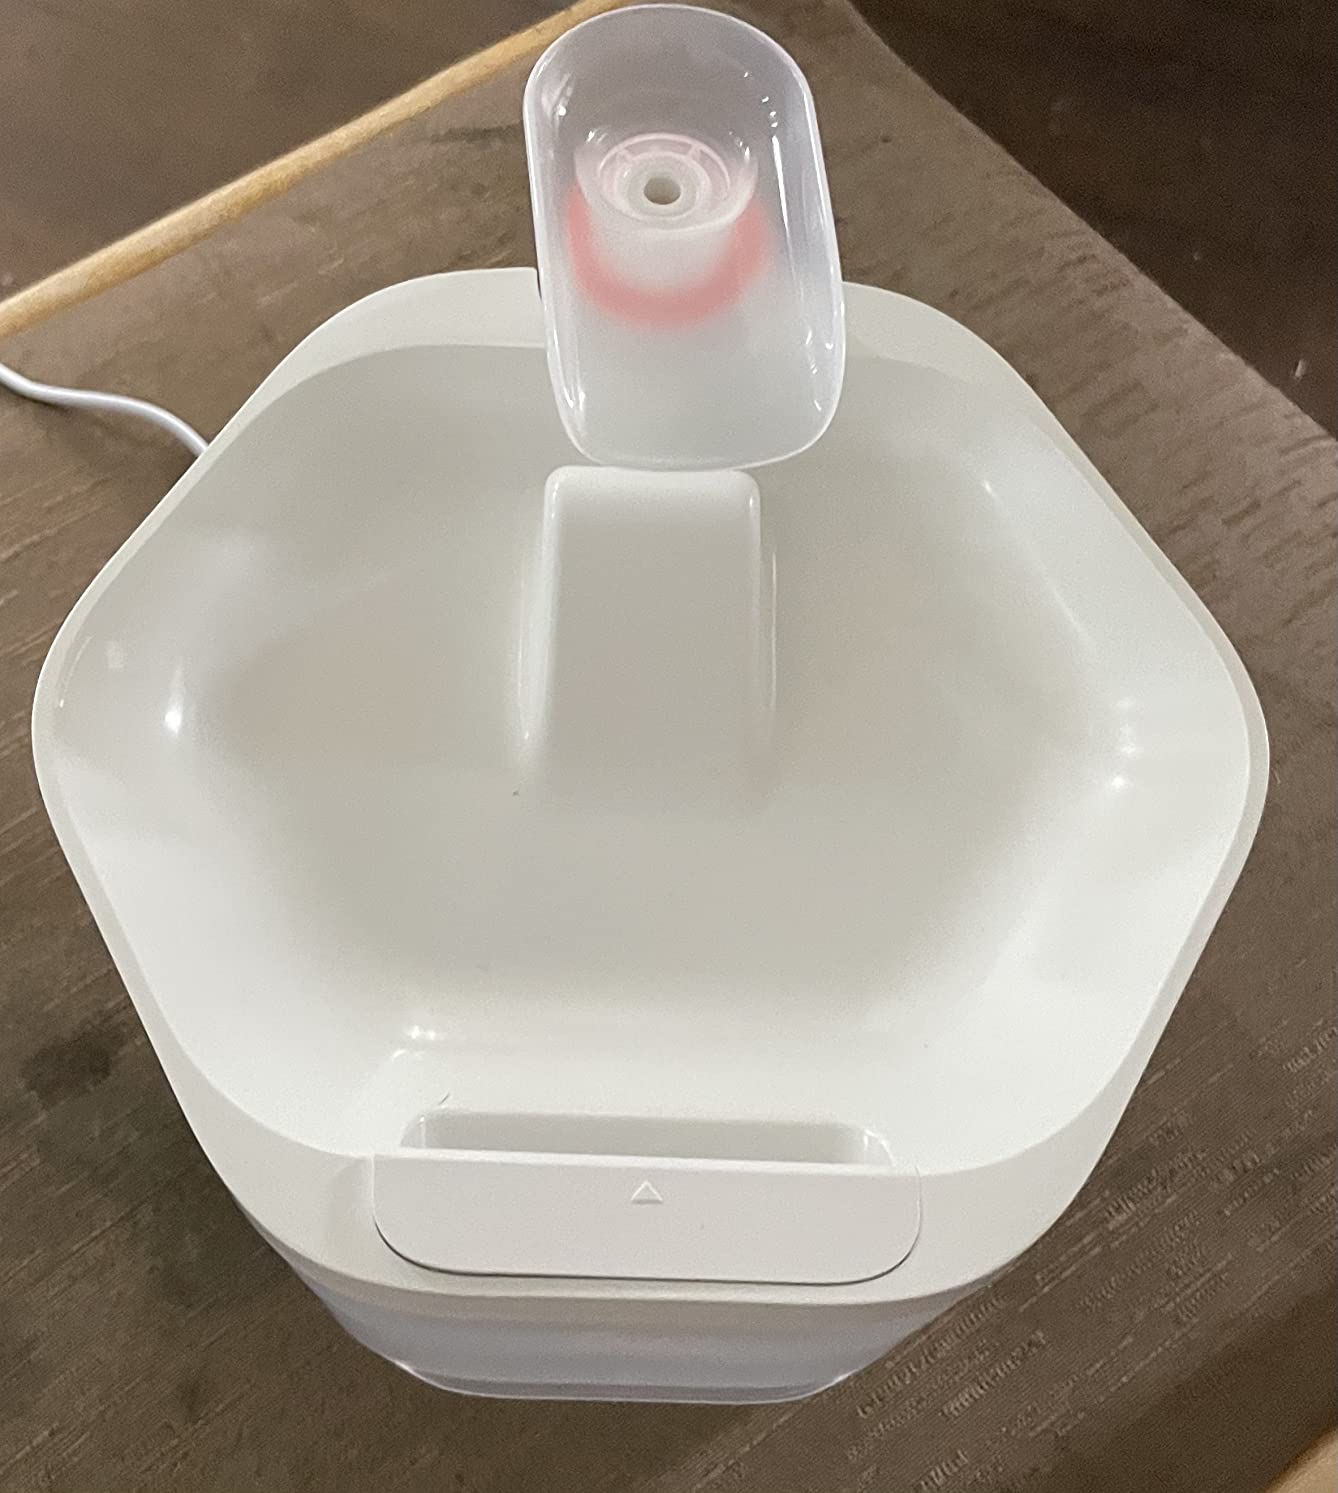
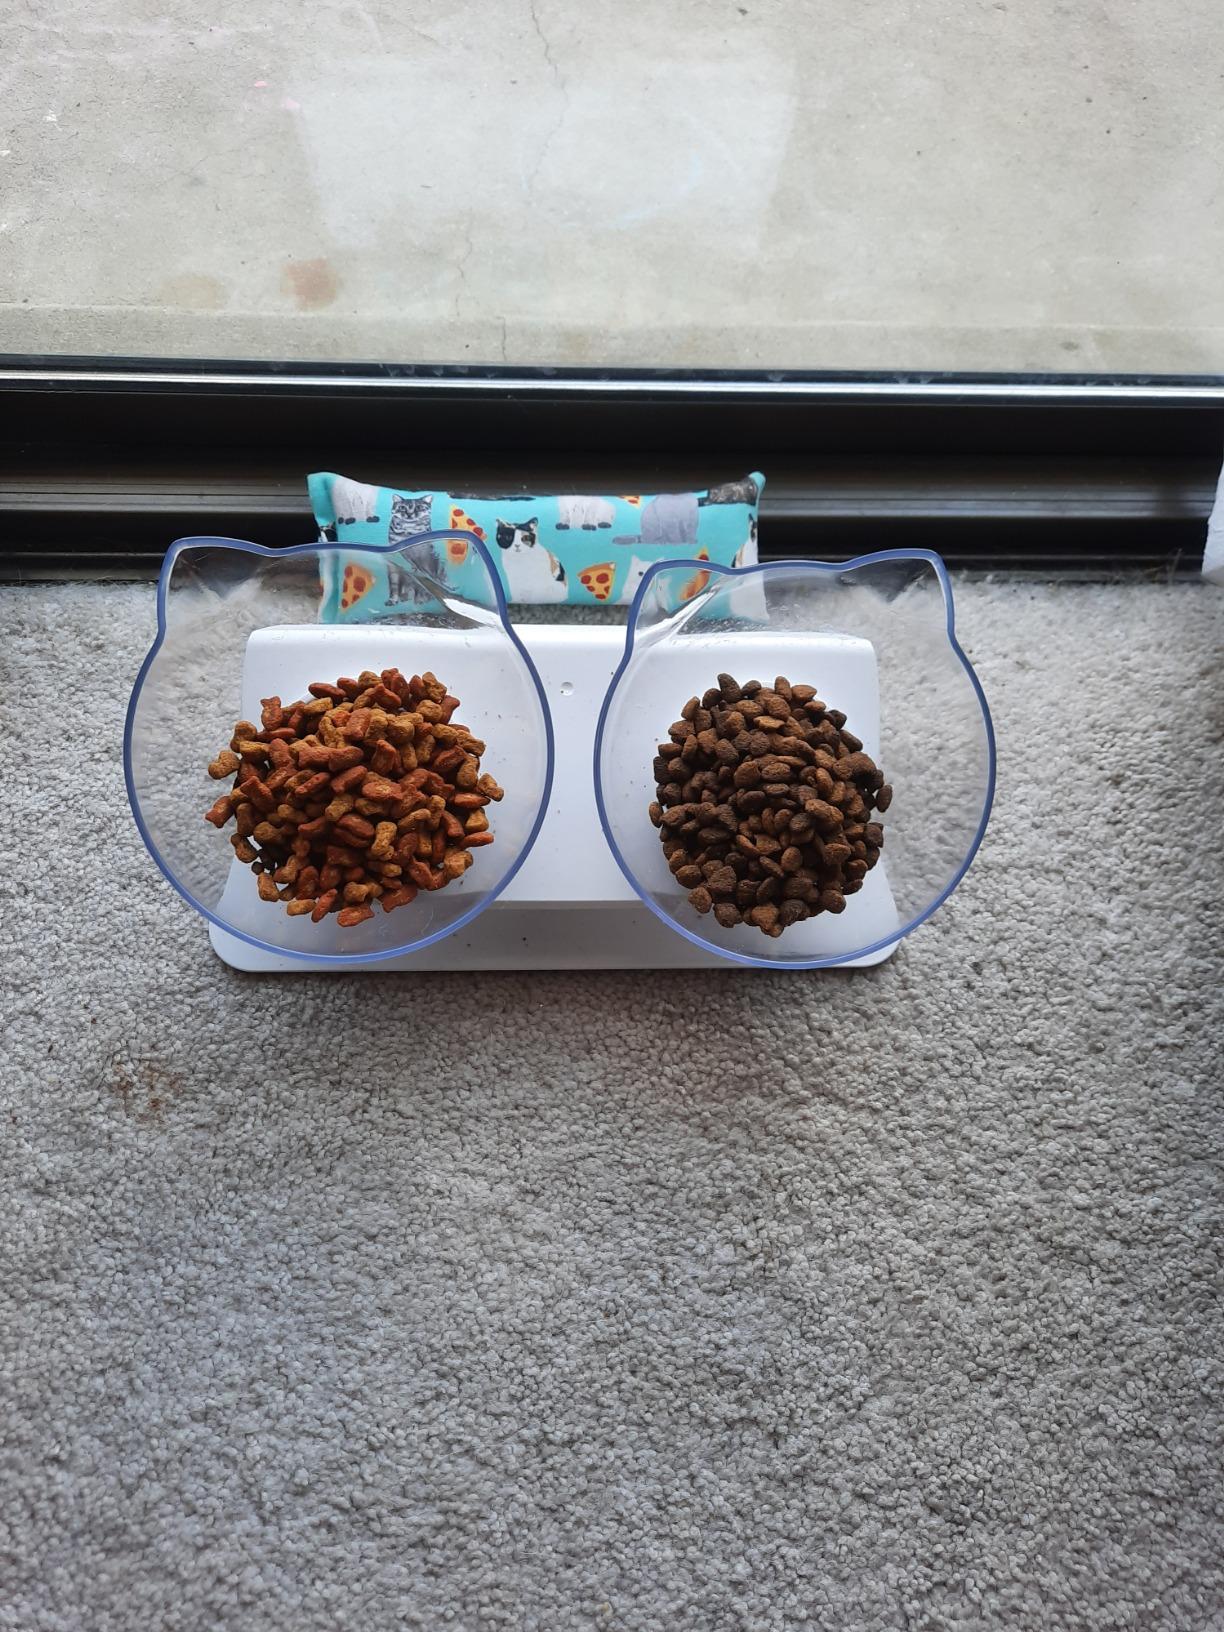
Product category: items_bowl
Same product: no